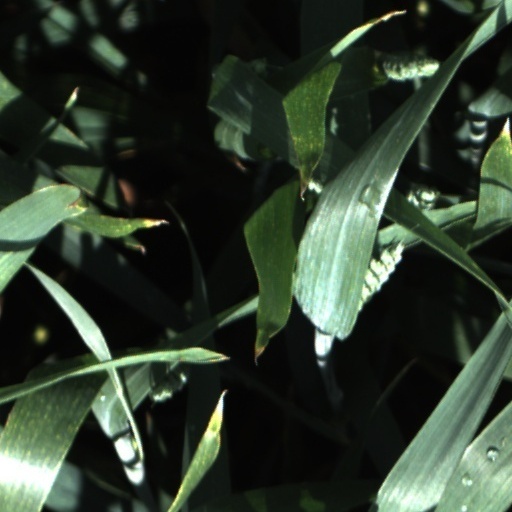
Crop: wheat